List of Olympic female artistic gymnasts for Netherlands

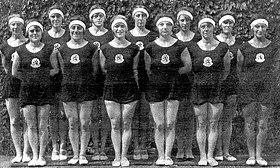
Gold medal-winning Dutch team at the 1928 Olympic Games

Gymnastics events have been staged at the Olympic Games since 1896, with women competing for the time at the 1928 Olympic Games, where the team from the Netherlands won gold.